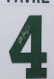
Number: 4